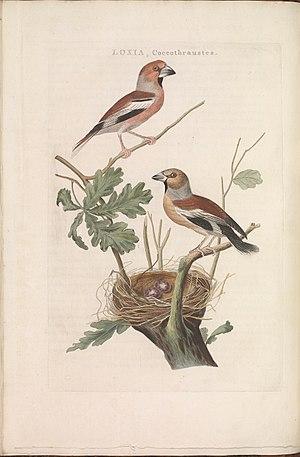
Nederlandsche vogelen est un ouvrage d'ornithologie néerlandais par Cornelius Nozeman et Jan Christiaan Sepp publié en cinq tomes entre 1770 et 1829 à Amsterdam. Ces volumes décrivaient pour la première fois tous les oiseaux des Pays-Bas et constituent l'un des ouvrages plus chers et prolongés de l'histoire de l'imprimerie néerlandaise.